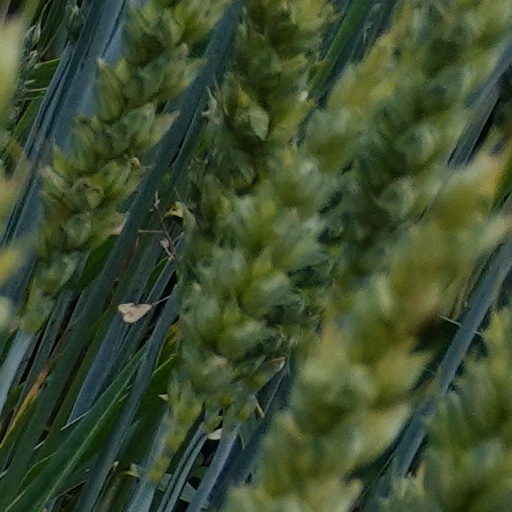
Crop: wheat